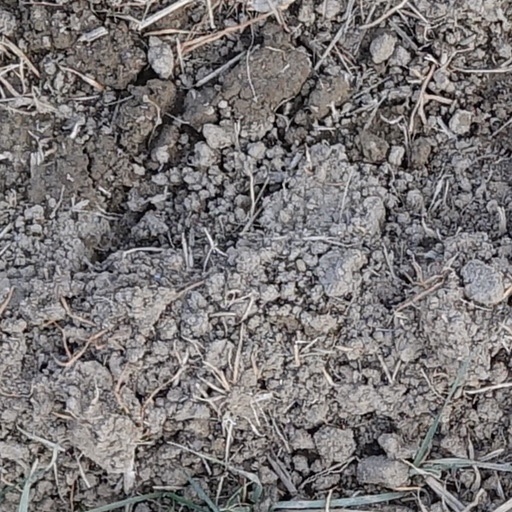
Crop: wheat